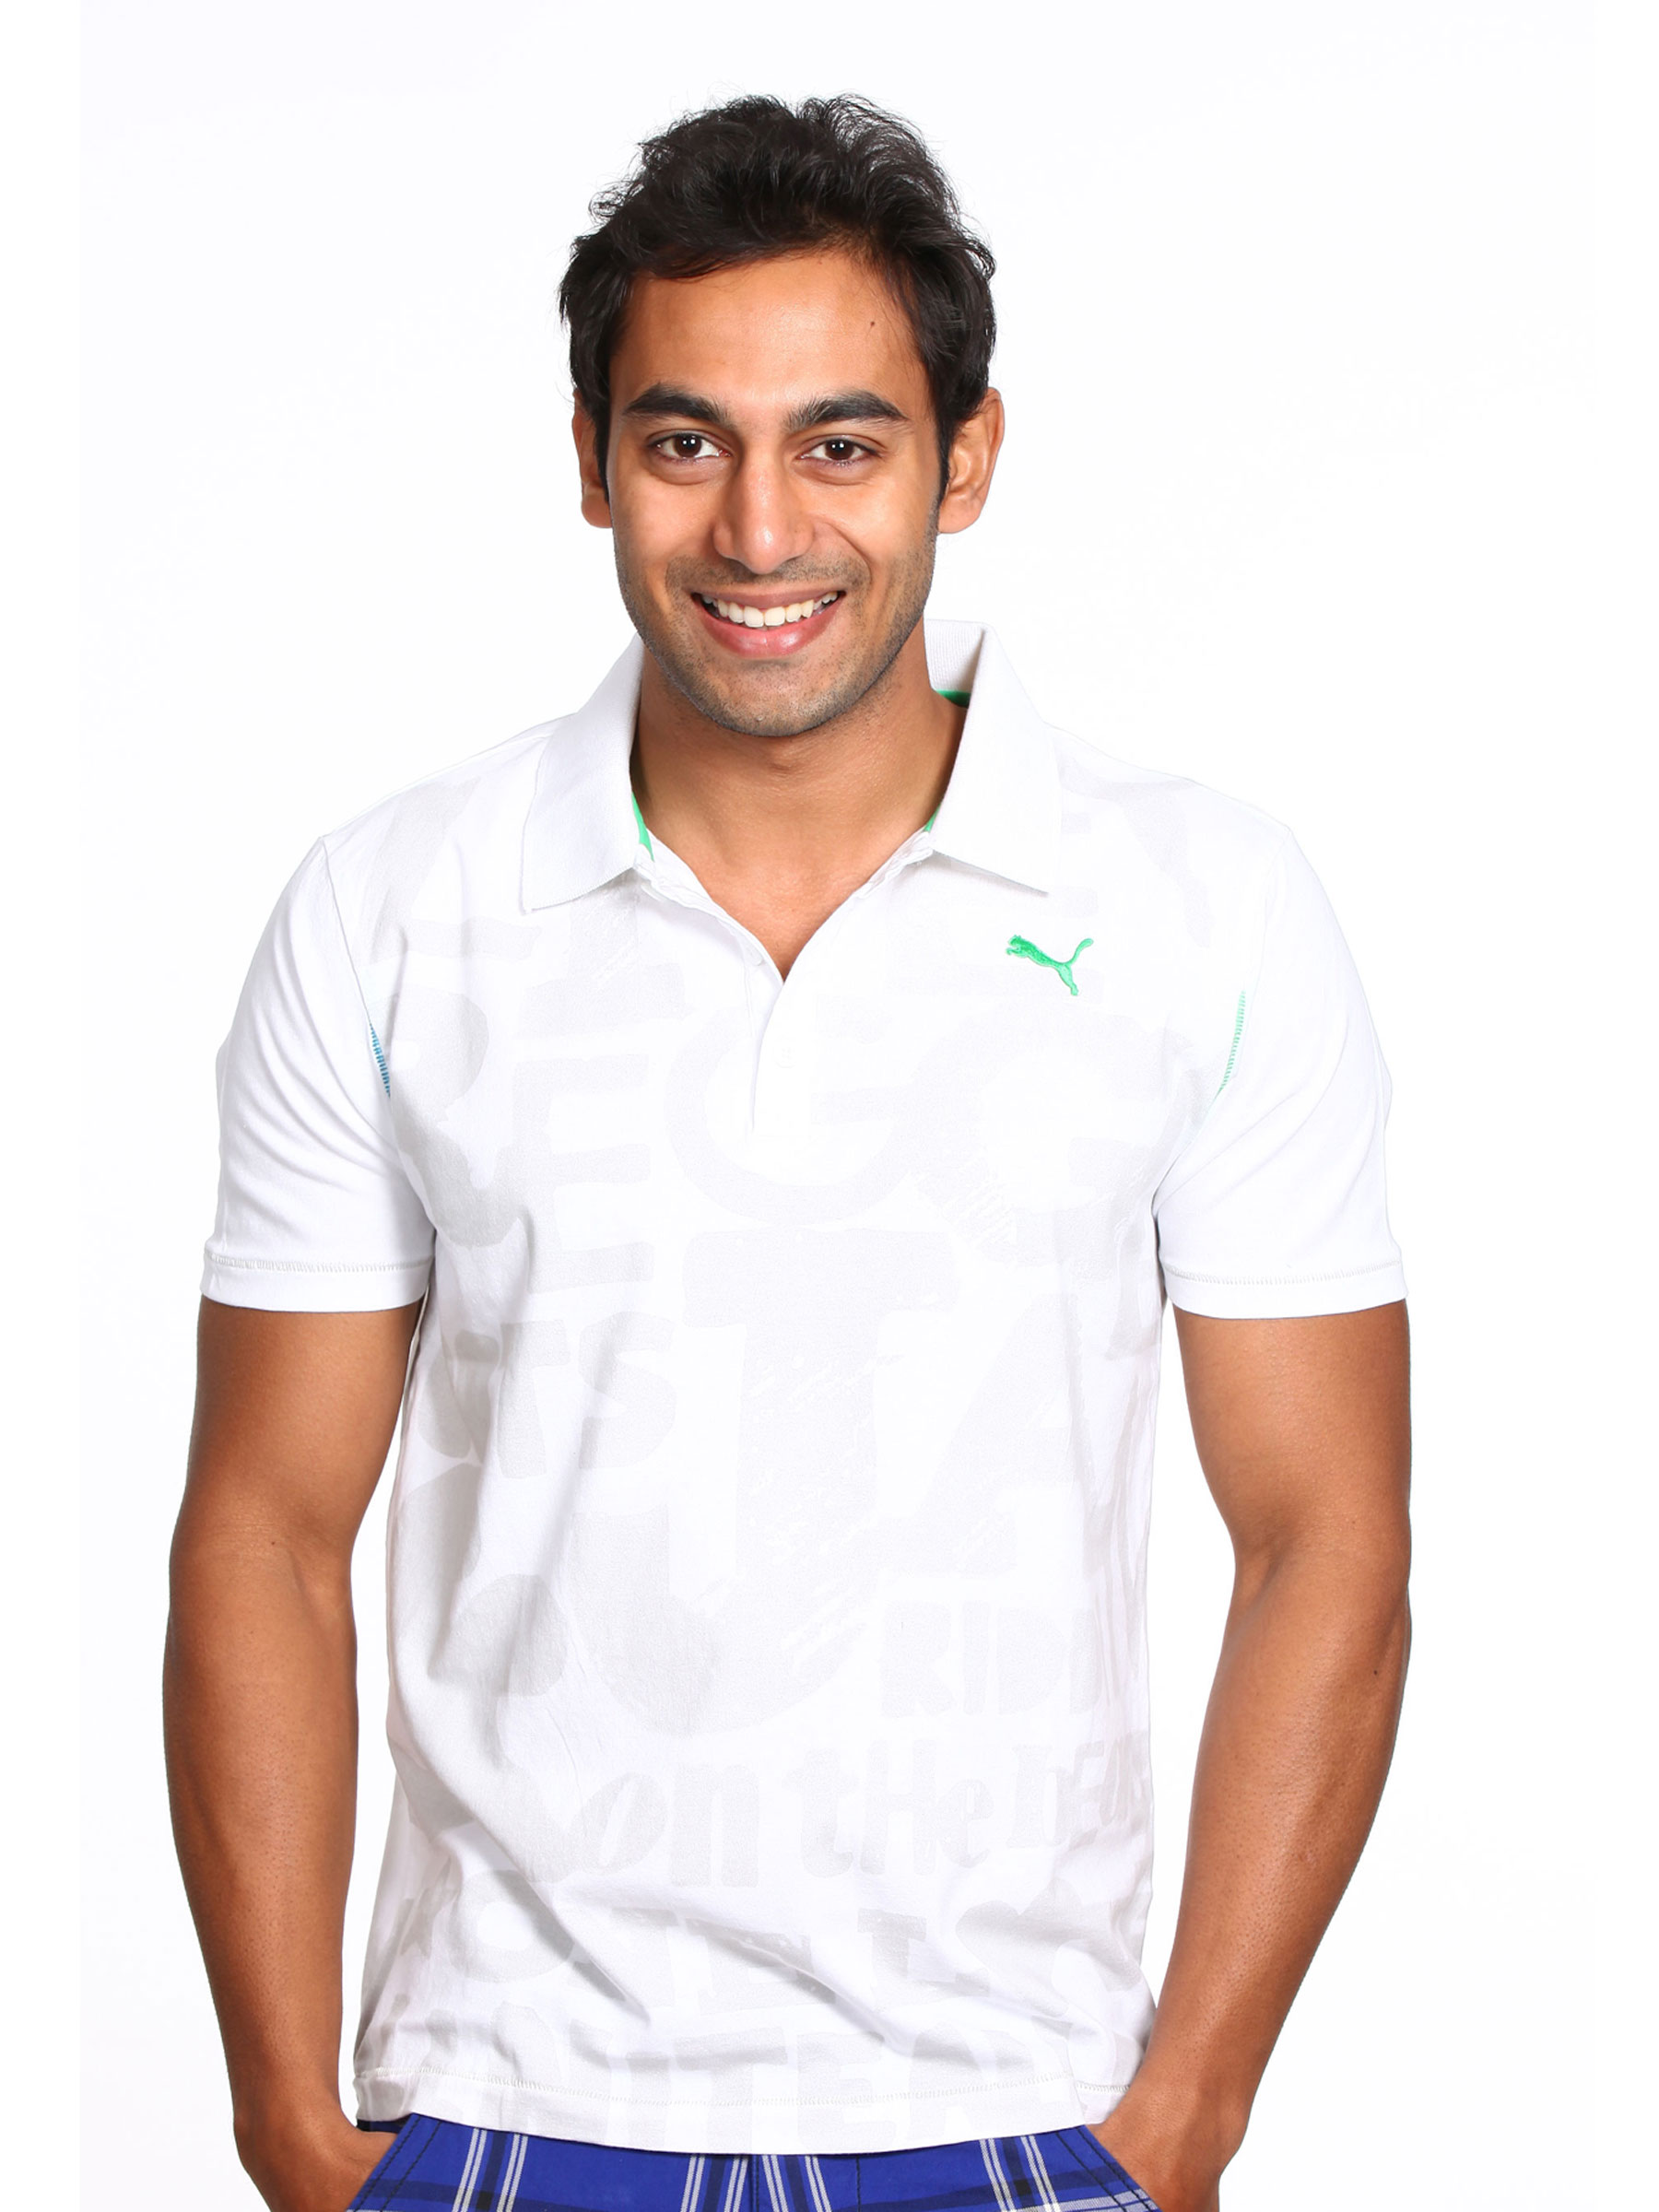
Puma Men's White Polo T-shirt
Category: Apparel / Topwear / Tshirts
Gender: Men
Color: White
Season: Fall 2010
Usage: Casual